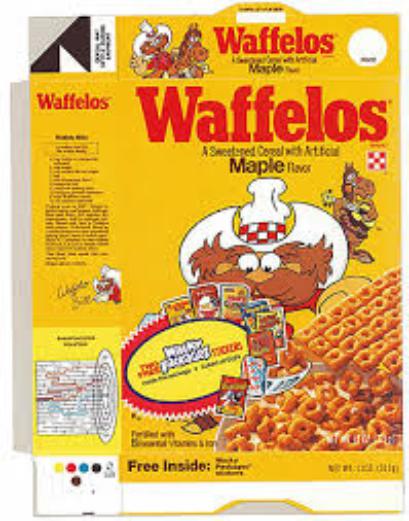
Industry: Food